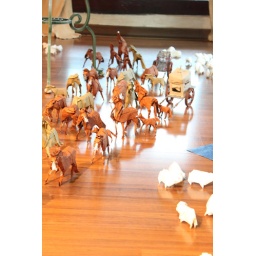
horse & sheep in diorama